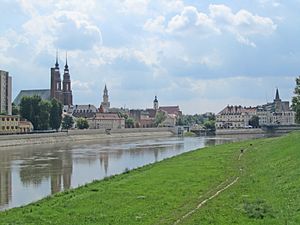
Opole / Galleri
Opole er en by i det sydvestlige Polen ved floden Oder med 125.992 indbyggere, hovedstad i voivodskabet opolskie. Byen har et areal på 96,2 km².